Garden roses

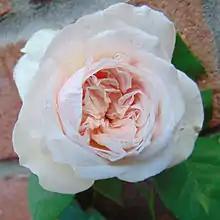
Bourbon rose Rosa 'Souvenir de la Malmaison' (Béluze 1843)

Literally "white roses", derived from "R. arvensis" and the closely allied "R." × "alba". The latter species is a hybrid of "R. gallica" and "R. canina". This group contains some of the oldest garden roses. The shrubs flower once yearly in the spring or early summer with scented blossoms of white or pale pink. They frequently have gray-green foliage and a vigorous or climbing habit of growth. Examples are 'Alba Semiplena', 'White Rose of York'.